Bonito, Mato Grosso do Sul

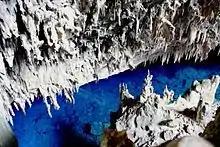
Blue Lake Cave

Many tour agencies exist in Bonito, although increasingly they are being located in the hotels and "pousadas" (small hotels) in the town. It is best to ask about tour agencies when you book your accommodation.